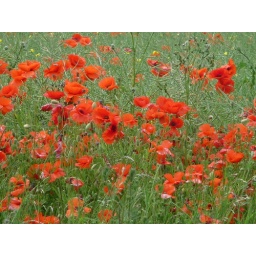
A field of poppies along the road in the English Border Country